Kilmaurs Place

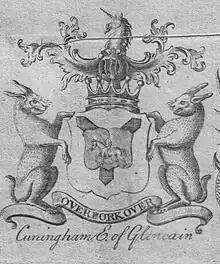
The coat of arms of the Cunninghams, Earls of Glencairn in 1764.

The remainder of the Barony of Kilmaurs, together with 'The Place' was purchased by Alexander, 9th Earl of Eglinton from William Cunningham, 12th Earl of Glencairn, circa 1720. The term 'Kilmaurs House' was used at this time.